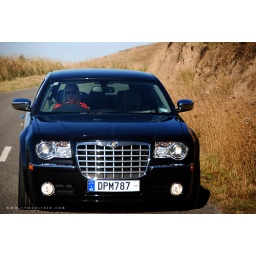
DJ: HideThe girl in the car : BrookeCamera &amp;amp; Director Jai AhnAsst. Camera &amp;amp; Director: HimiMain actress: GemmaMain Actor: Simon